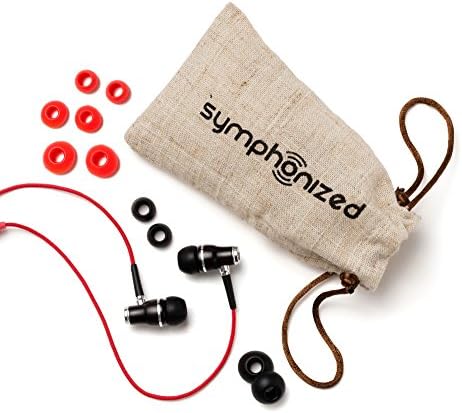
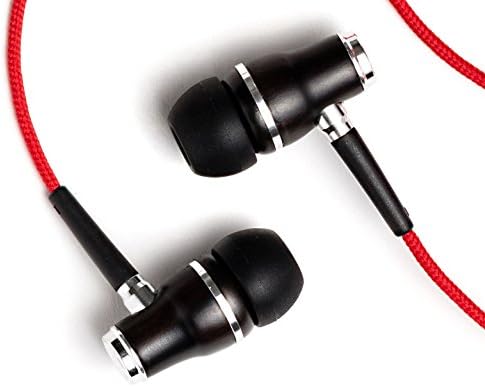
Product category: headphones
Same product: yes